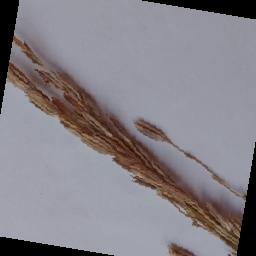
Label: Rice___Neck_Blast